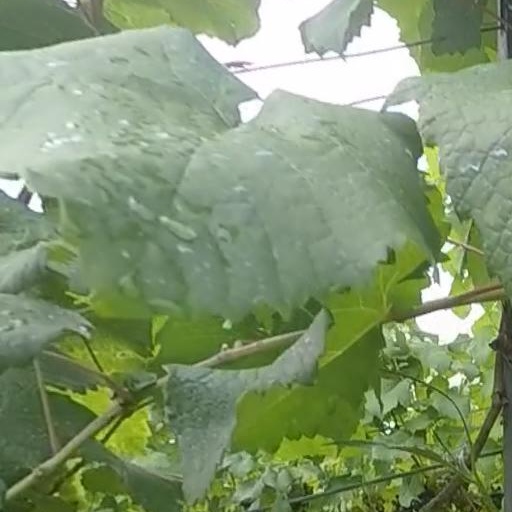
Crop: grape